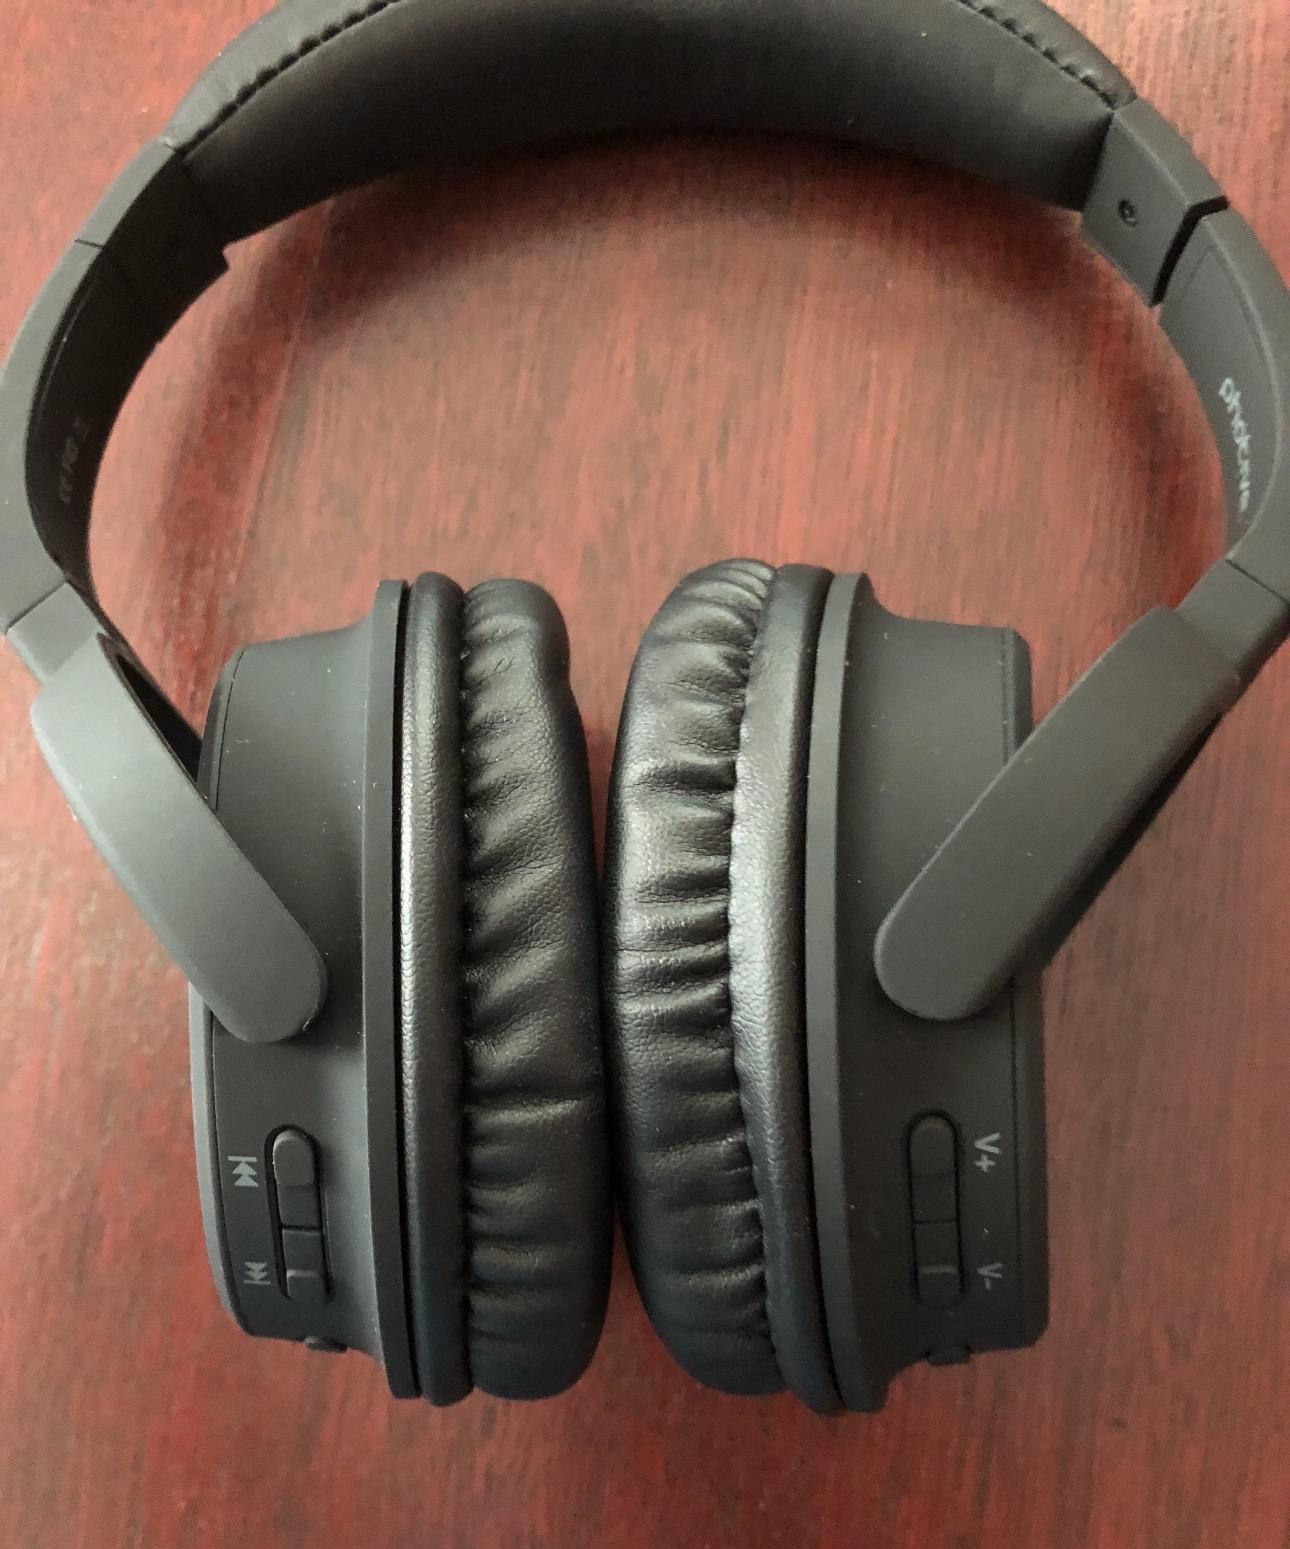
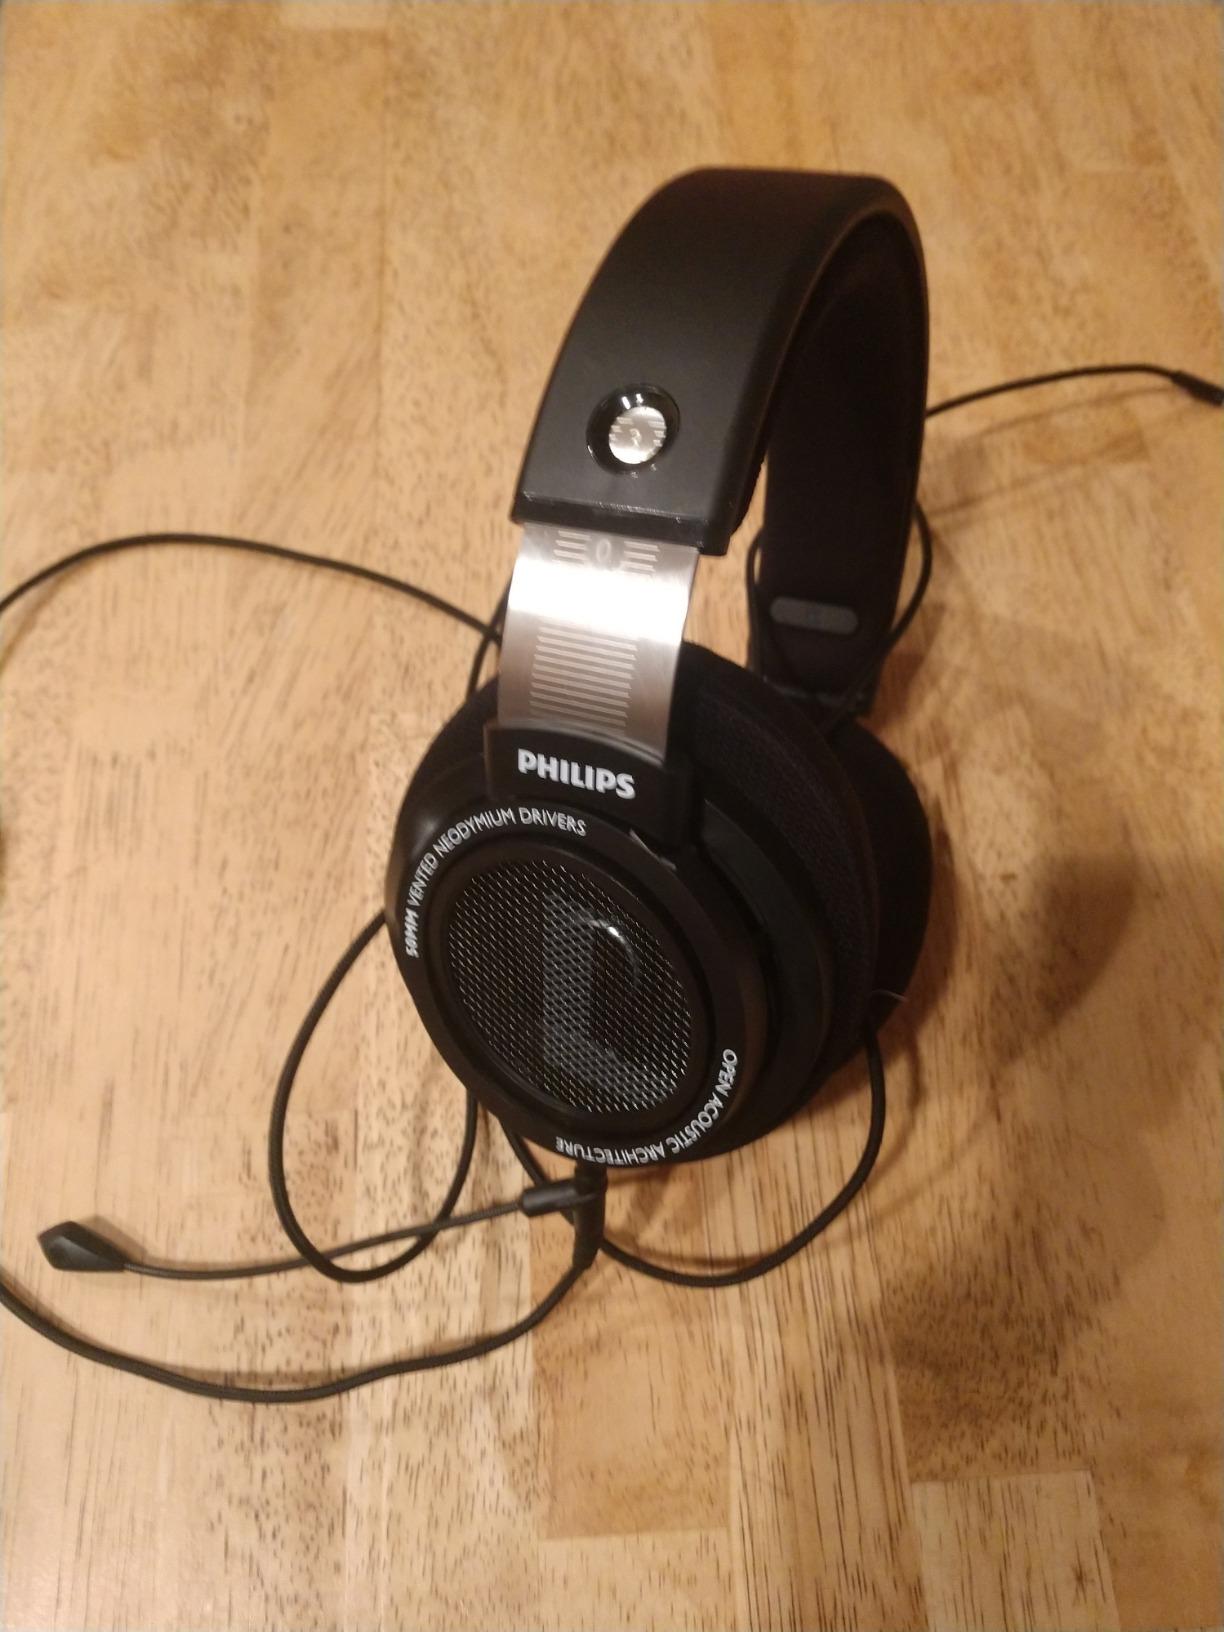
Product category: headphones
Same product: no